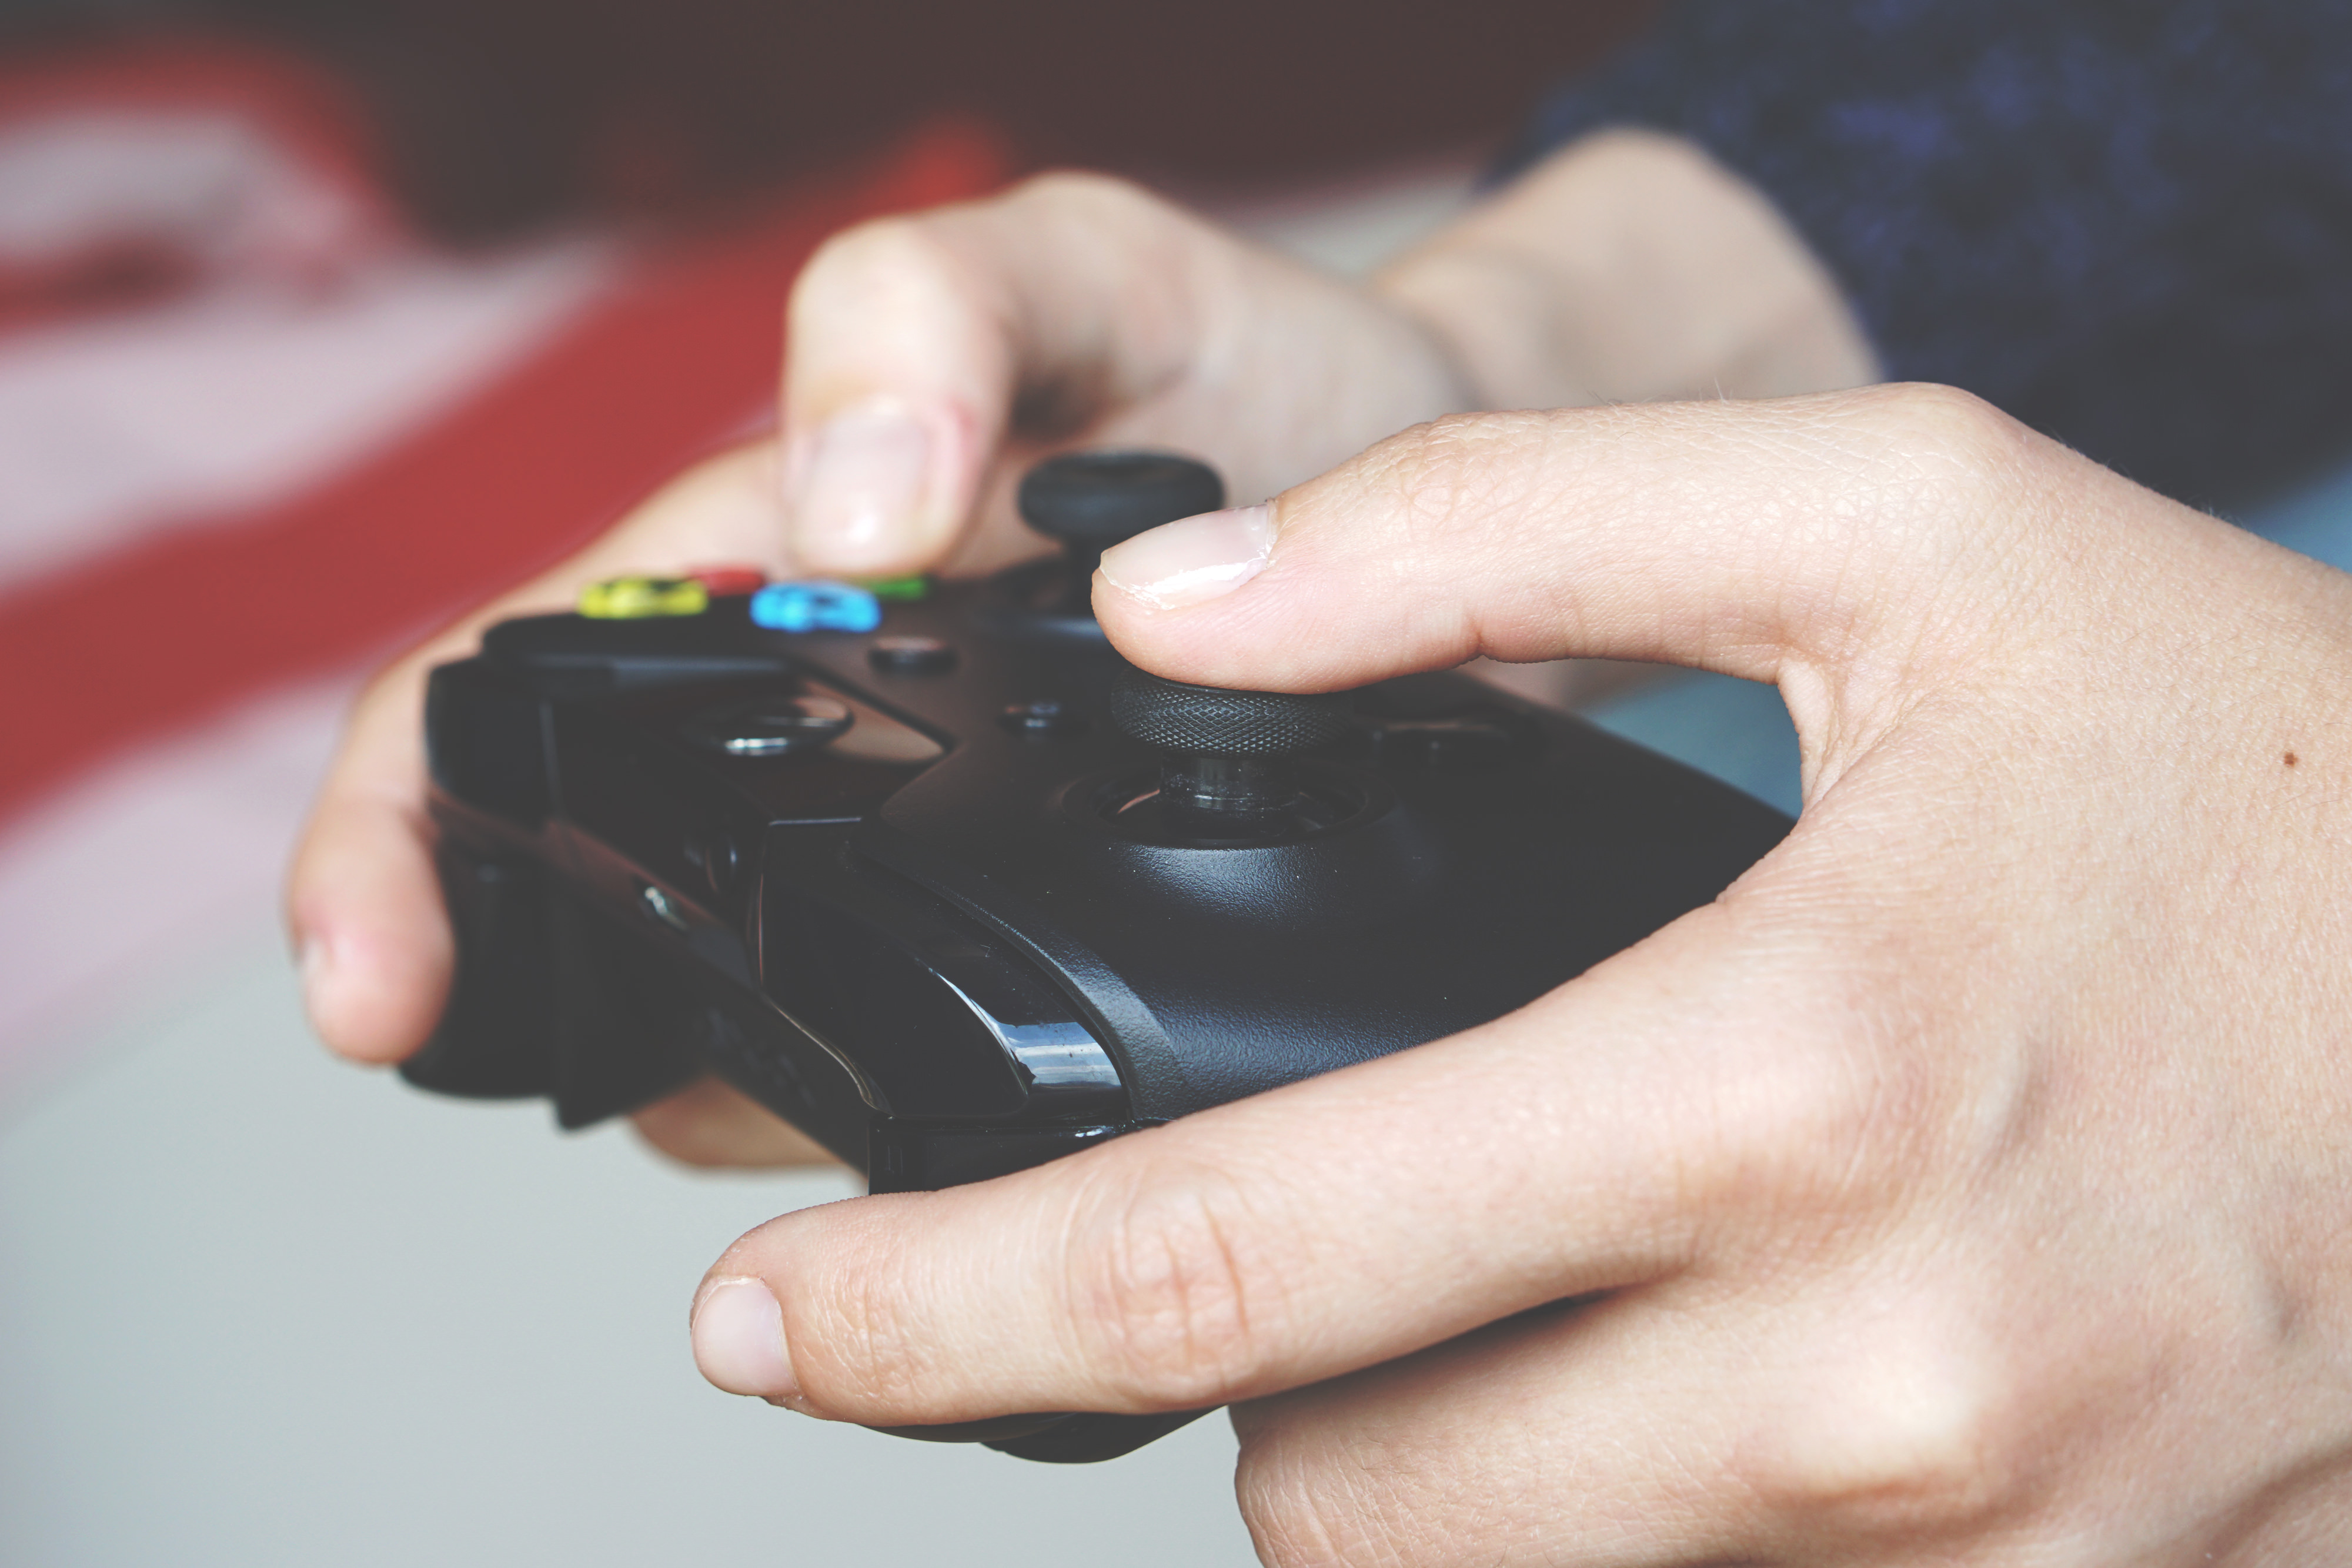
hand, technology, controller, mouse, finger, close up, electronics, hands, fingers, gaming, wireless, gamer, xbox, xbox one, gamepad, electronic device